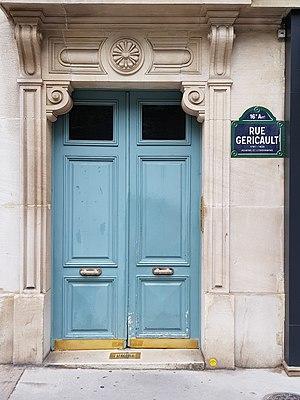
2, rue Géricault, Paris 16e.
La rue Géricault est une voie du 16ᵉ arrondissement de Paris, en France.